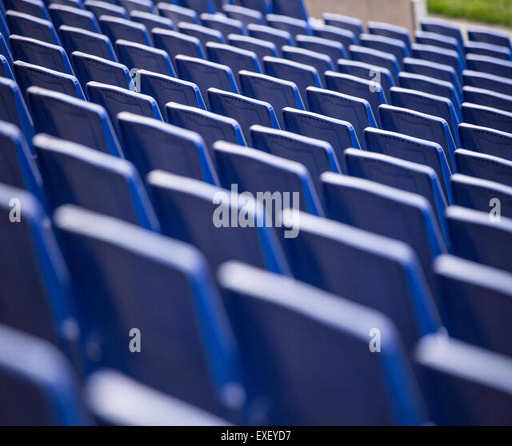
empty blue seat of a football stadium